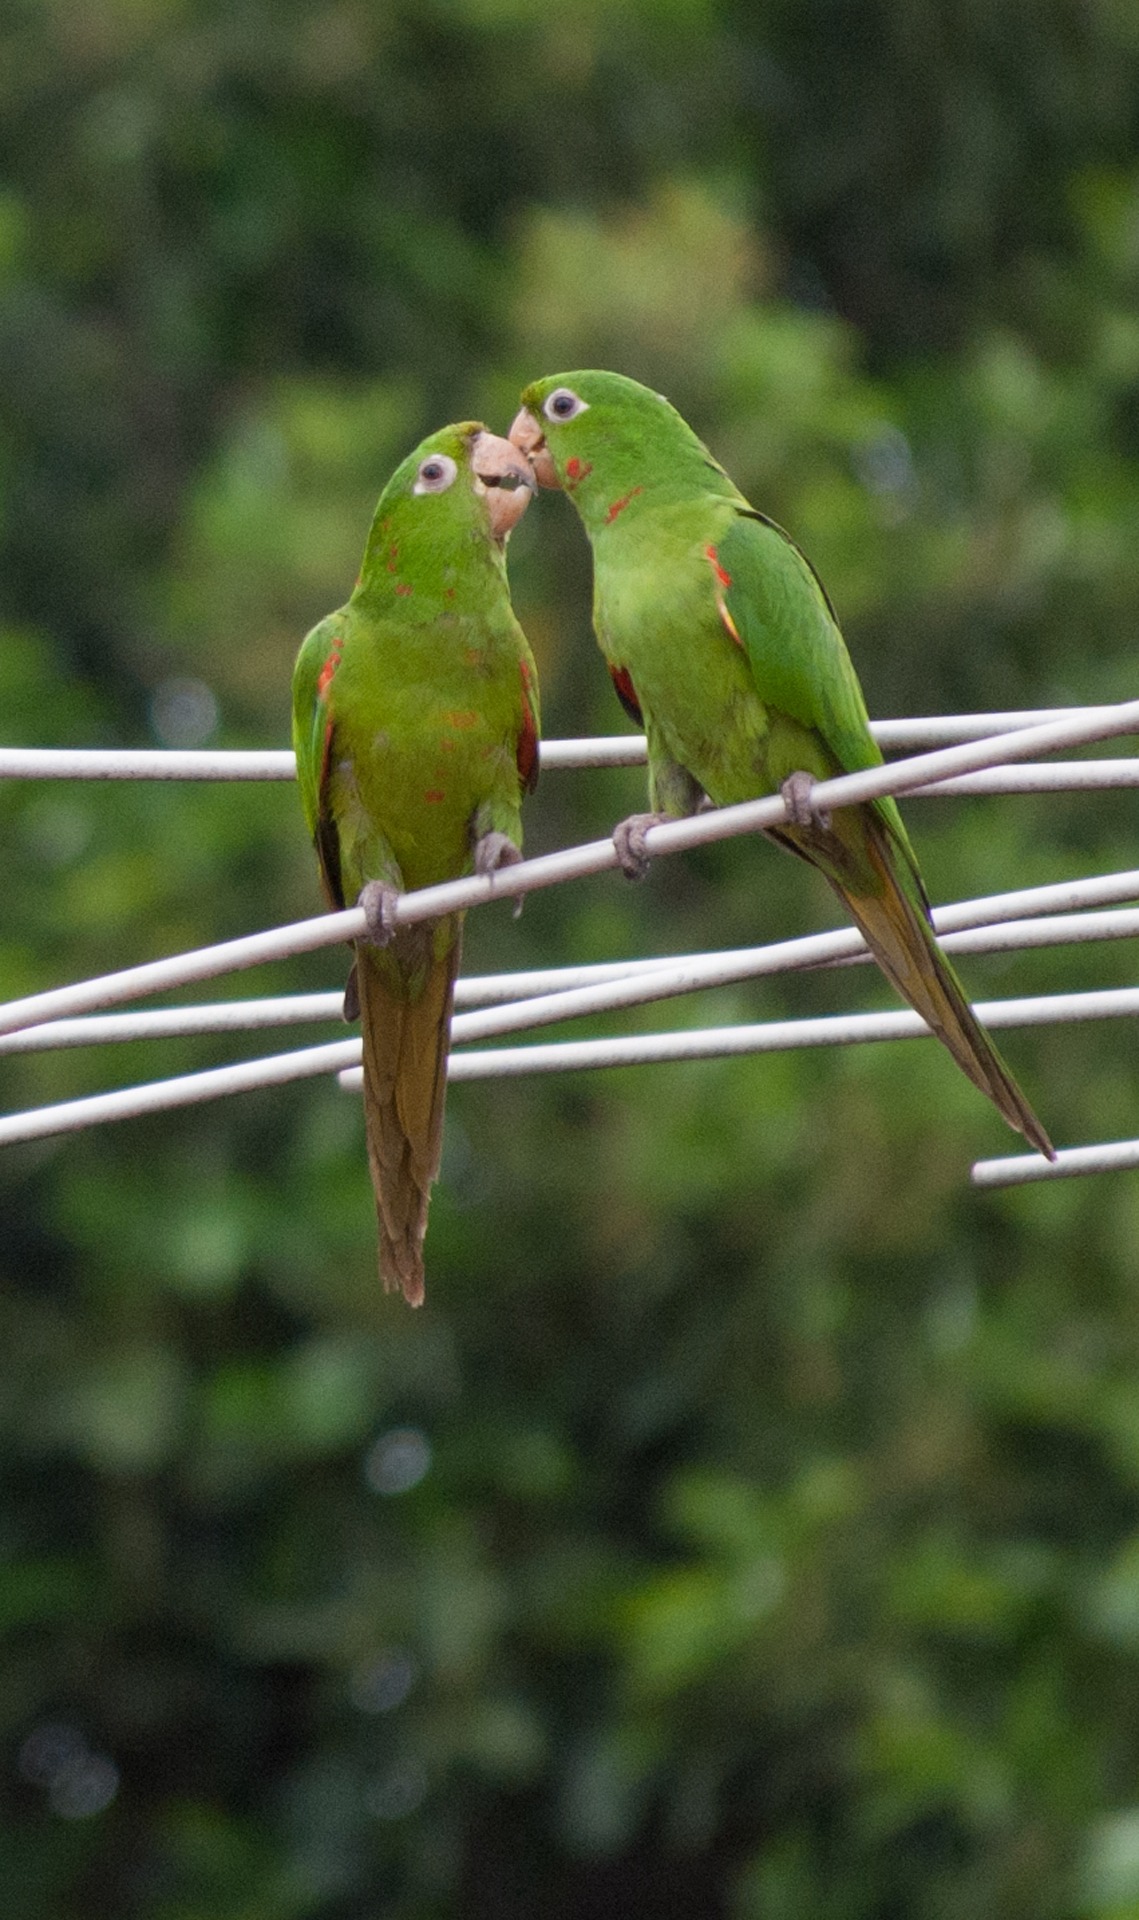
nature, branch, bird, wing, wildlife, green, beak, fauna, plumage, vertebrate, parrot, parakeet, common pet parakeet